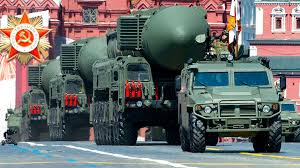
Label: Rs-24